Warra, Queensland

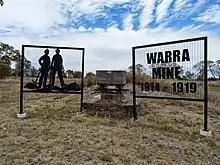
Warra coal mine Memorial, 2020.

In April 1907, Samuel Alexander Taylor of Logie Plains pastoral station decided to build a Presbyterian church in Warra at his own expense. It is unclear when the Presbyterian Church opened, but it was in operation by May 1908. In the 1970s, when the Uniting Church in Australia was created through amalgamation of Presbyterian, Methodist and Congregational churches, it became Warra Uniting Church. In 2005, the church at 14 Lytton Street was sold into private ownership and then converted into a residence.